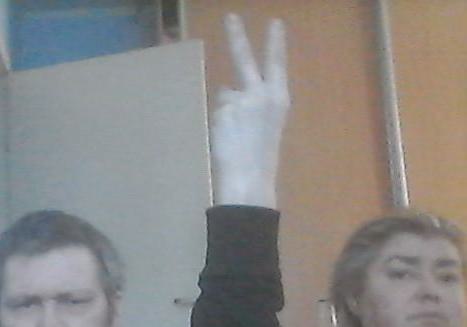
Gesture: peace_inverted